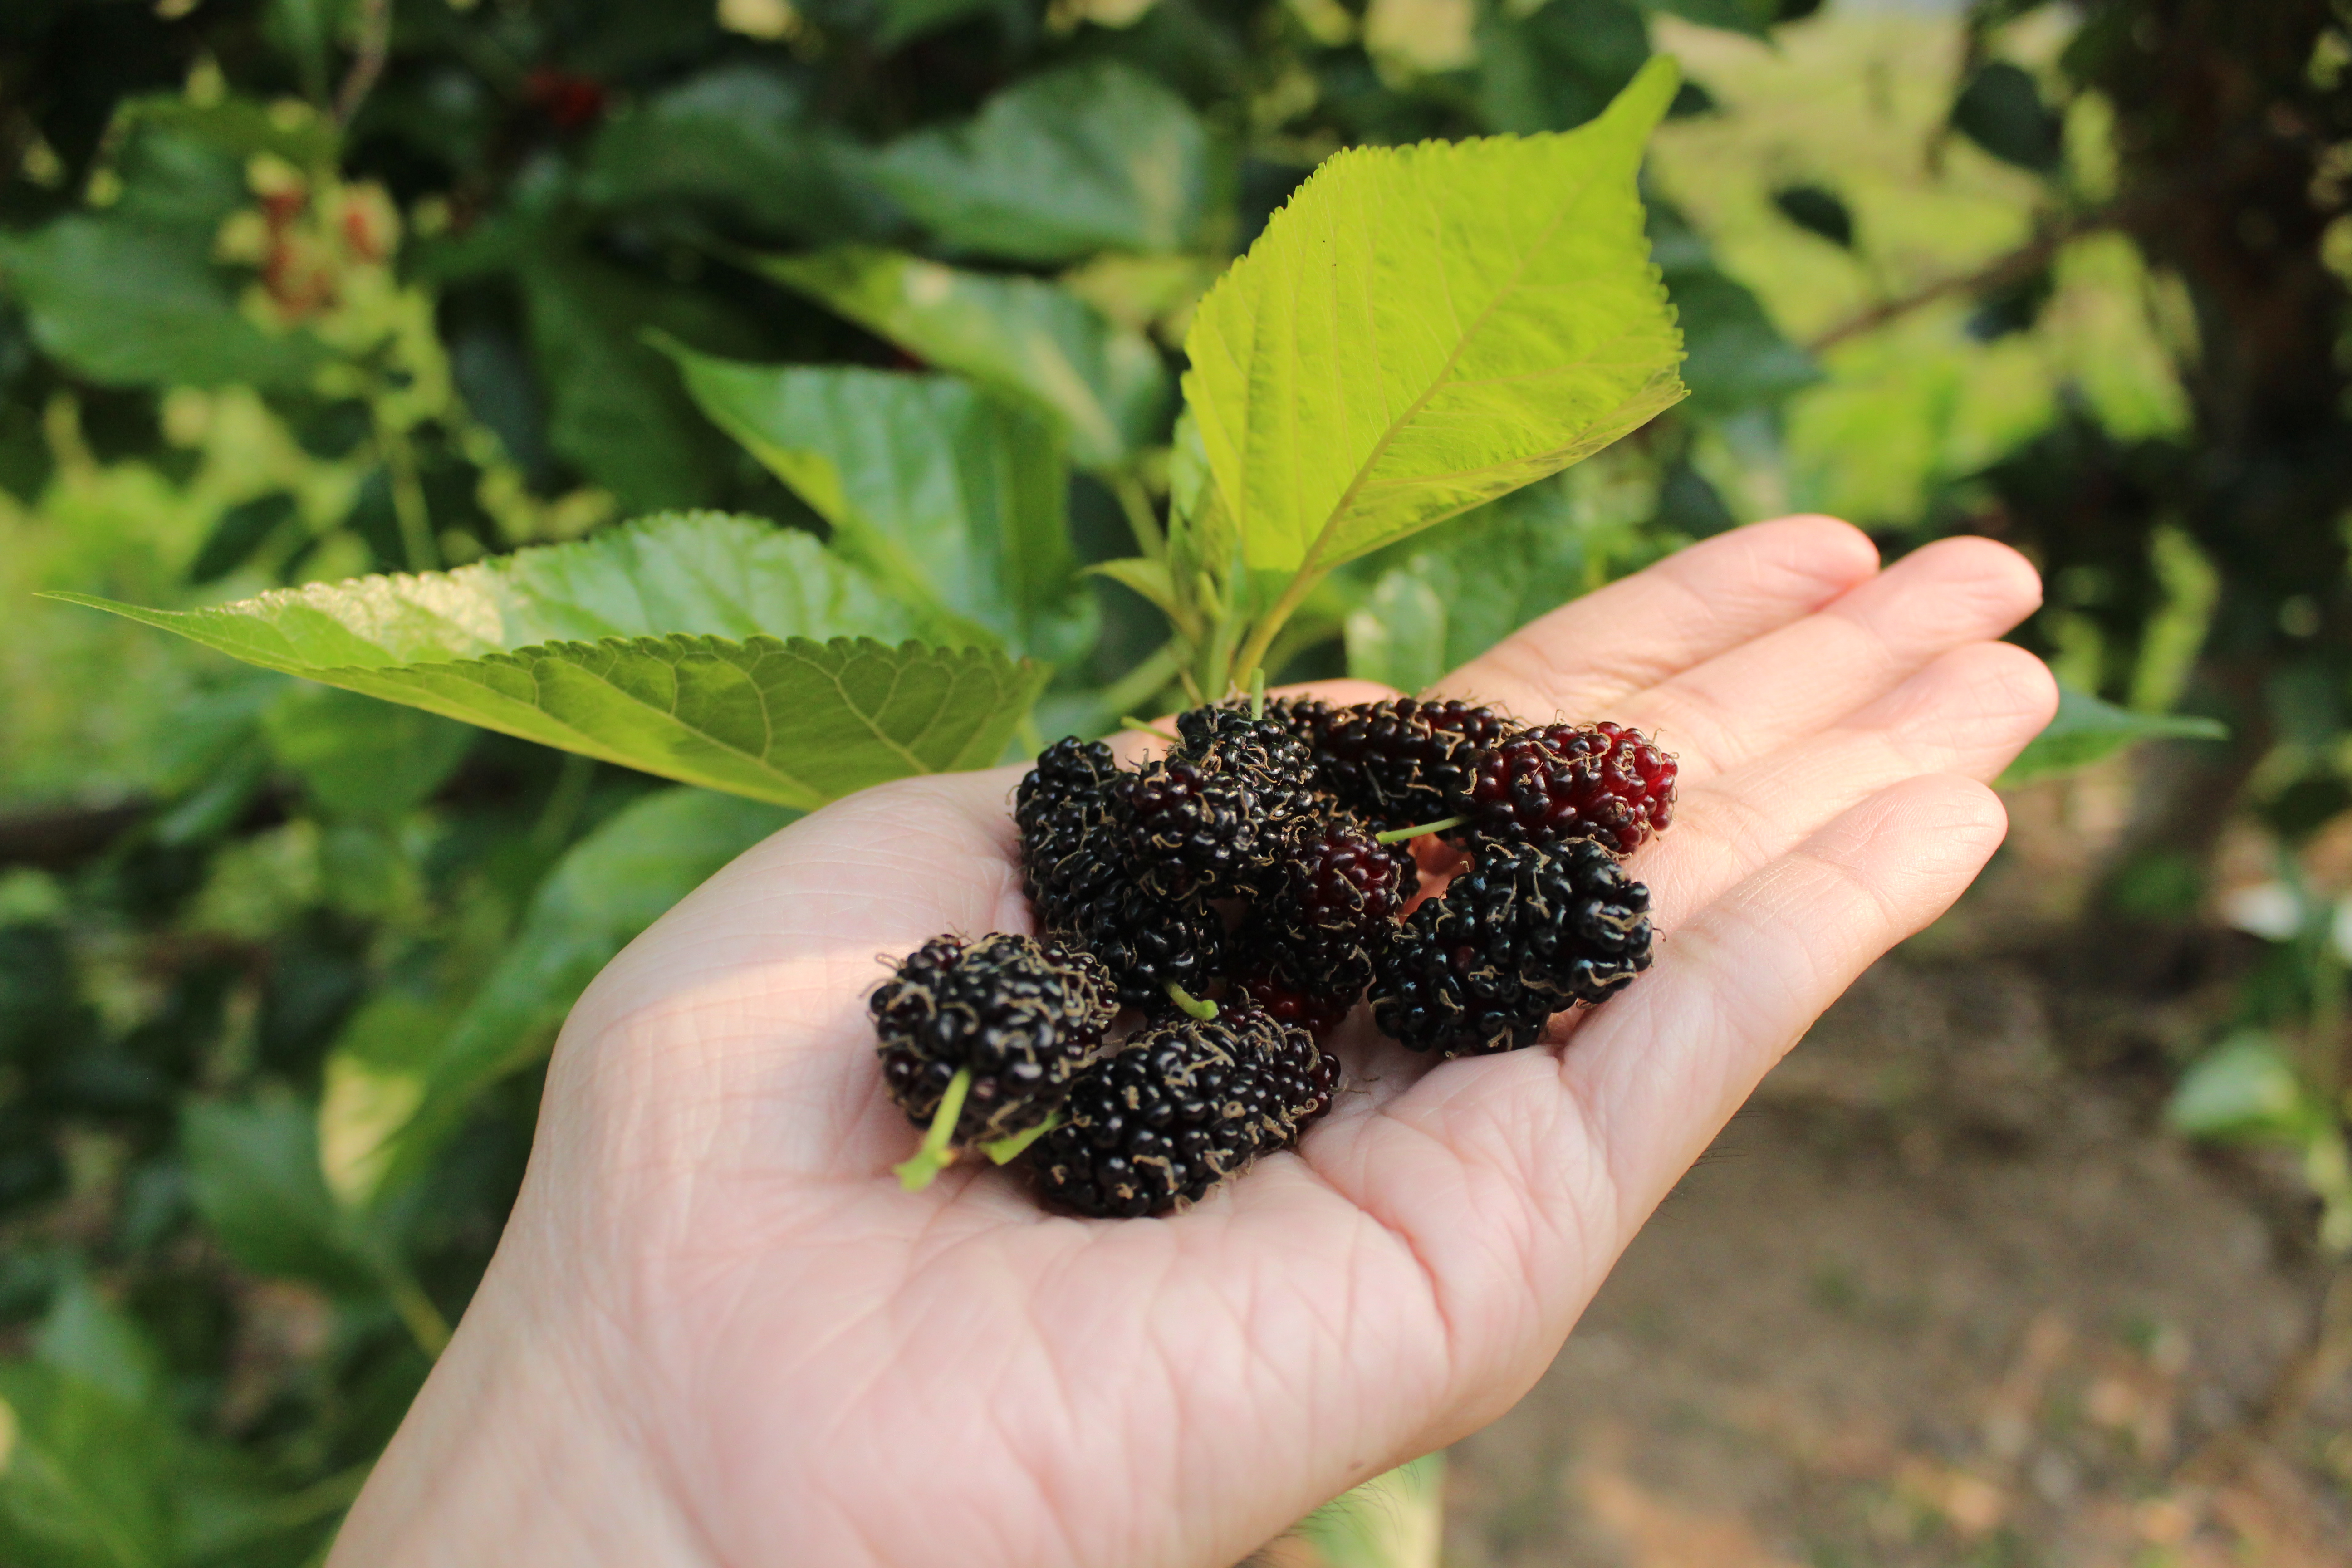
nature, berry, mulberry, blackberry, fruit, red mulberry, plant, bramble